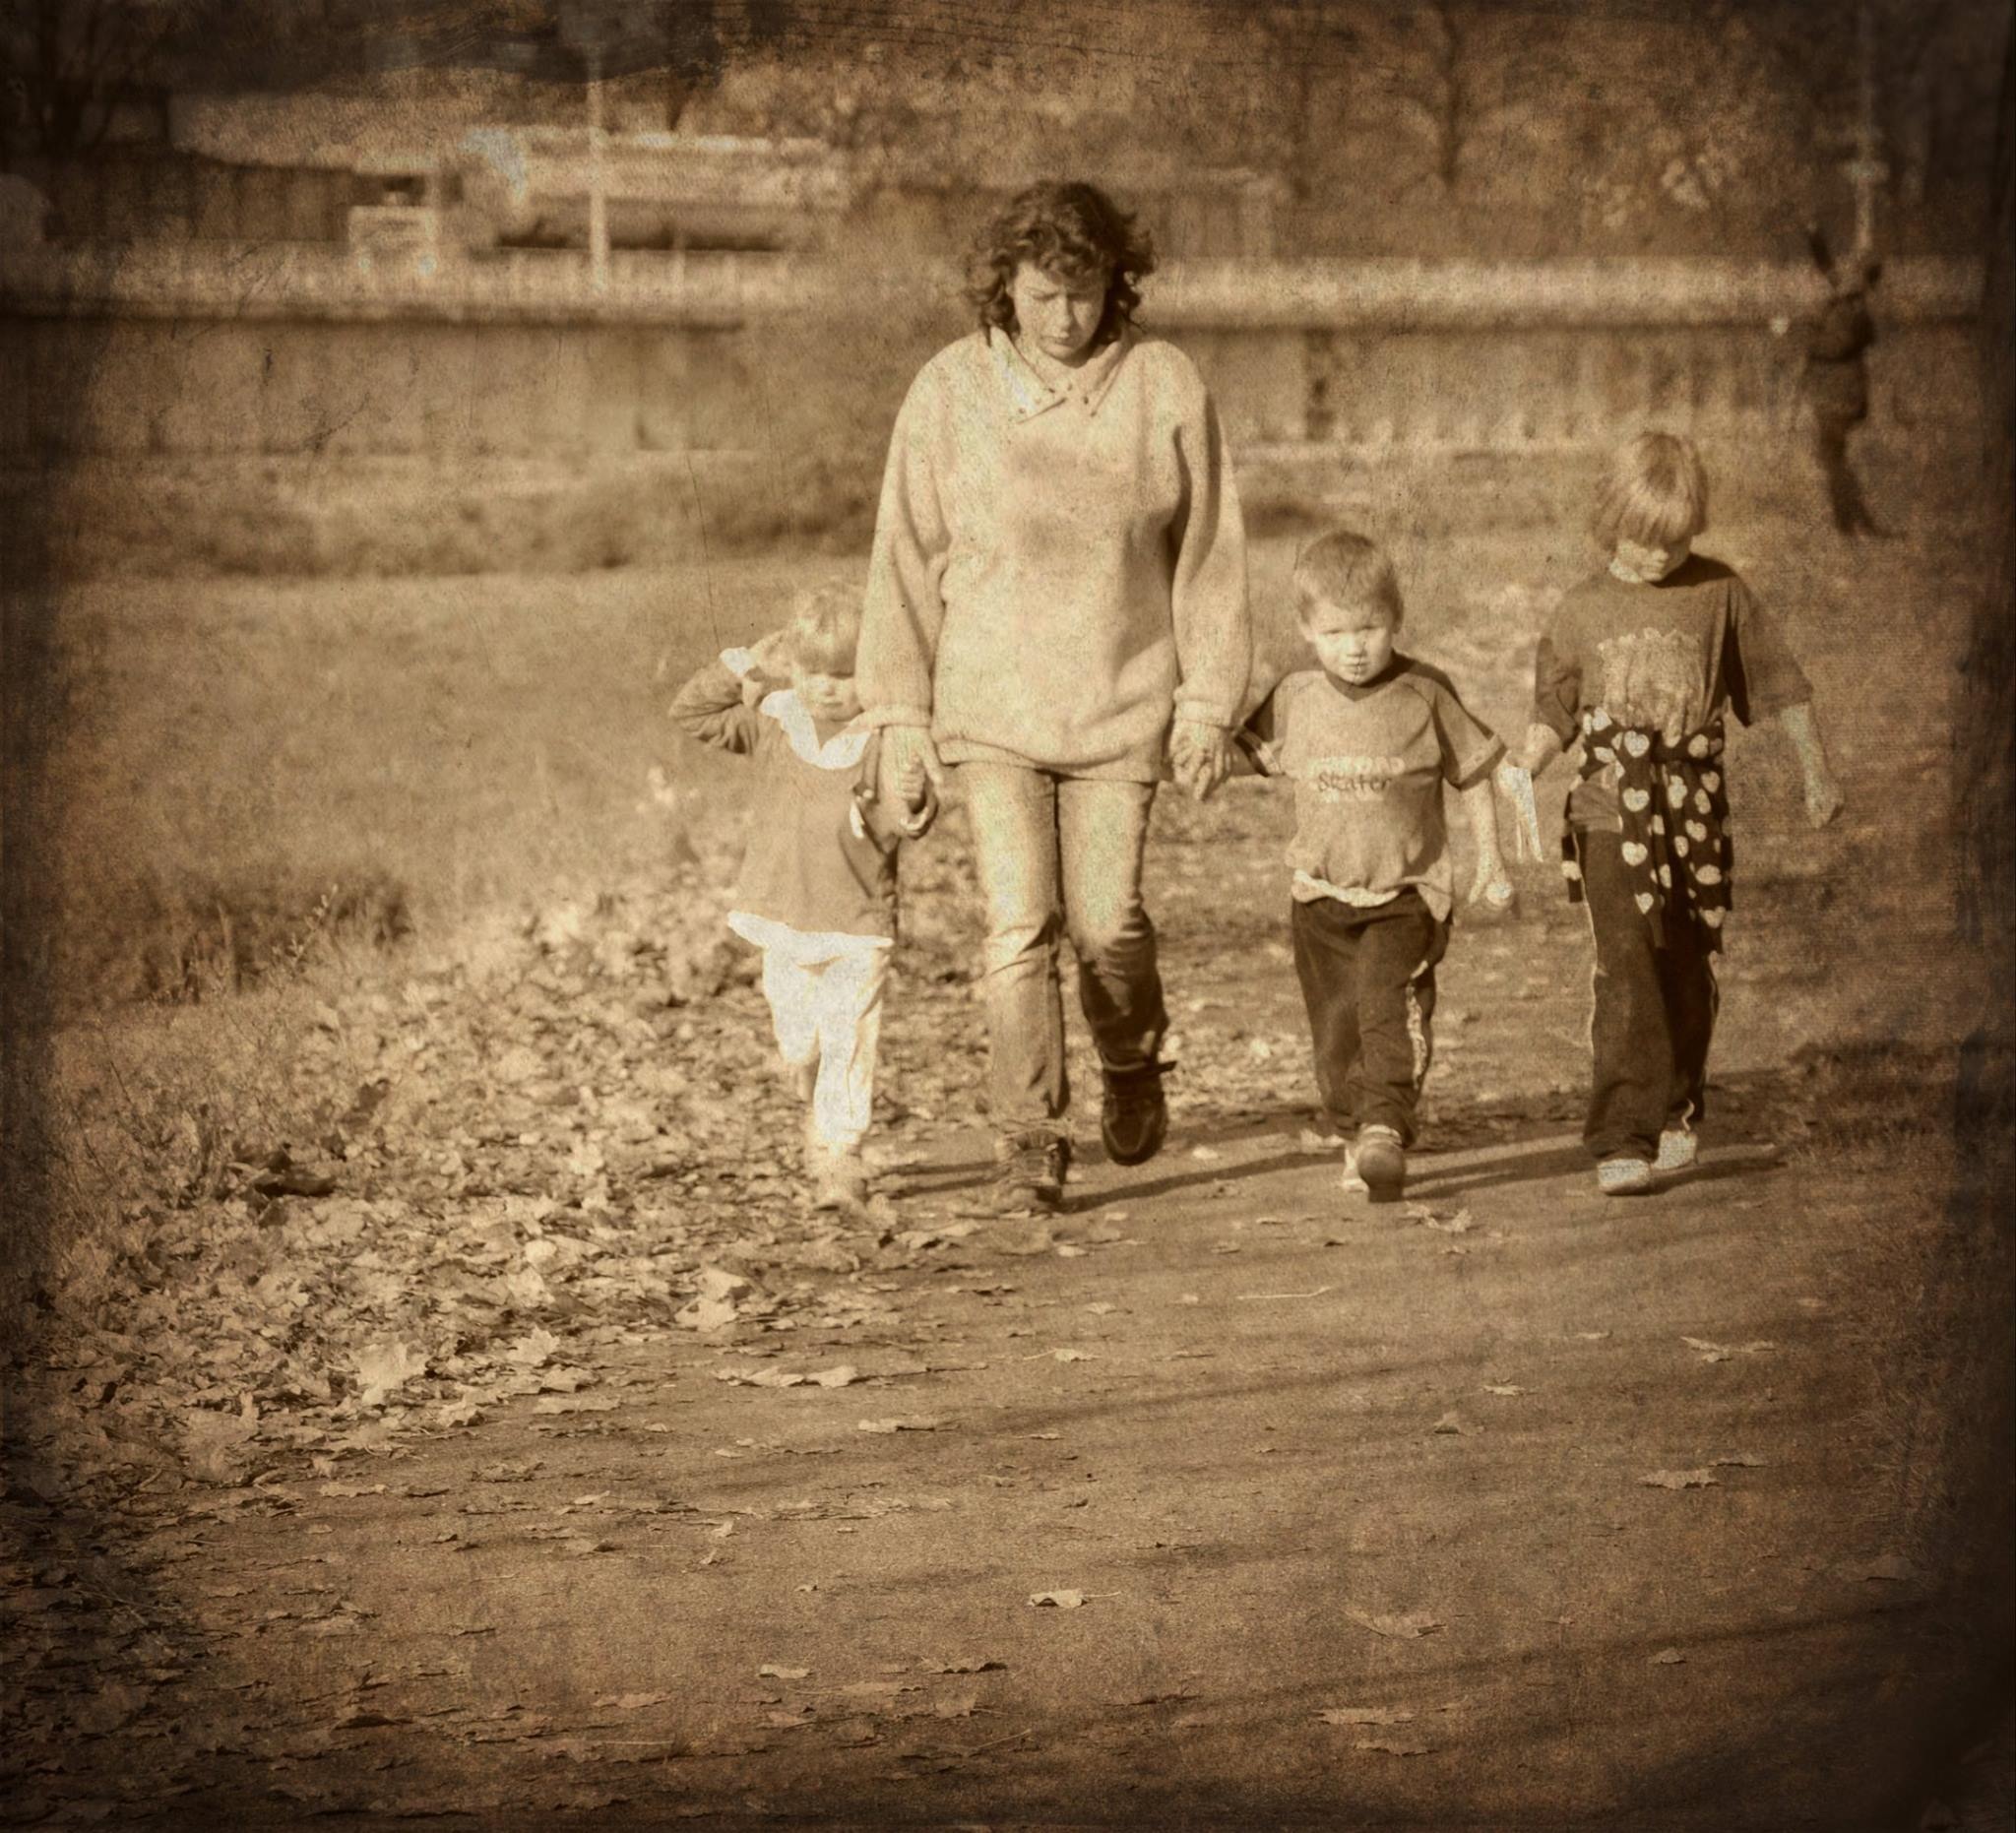
path, person, people, photography, walk, child, children, mother, temple, photograph, image, ancient history